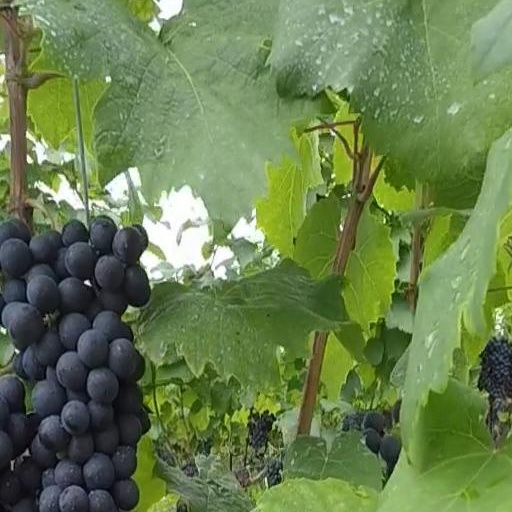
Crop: grape